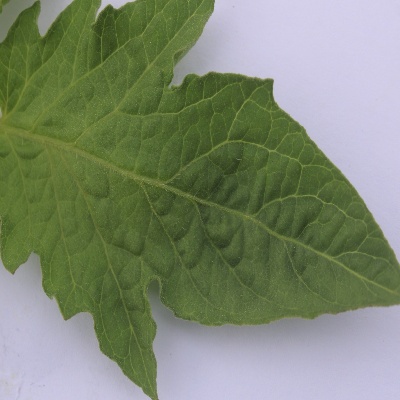
Crop: Tomato
Condition: healthy